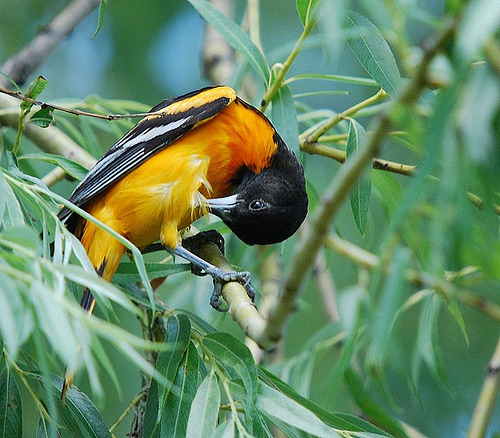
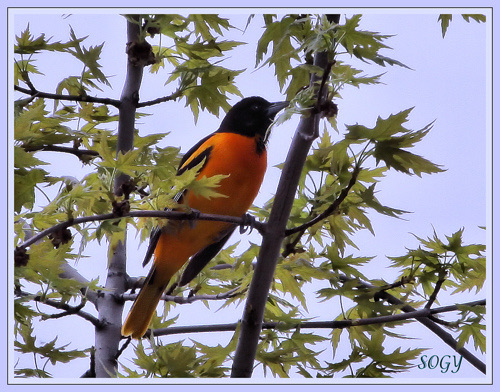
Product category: misc
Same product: yes